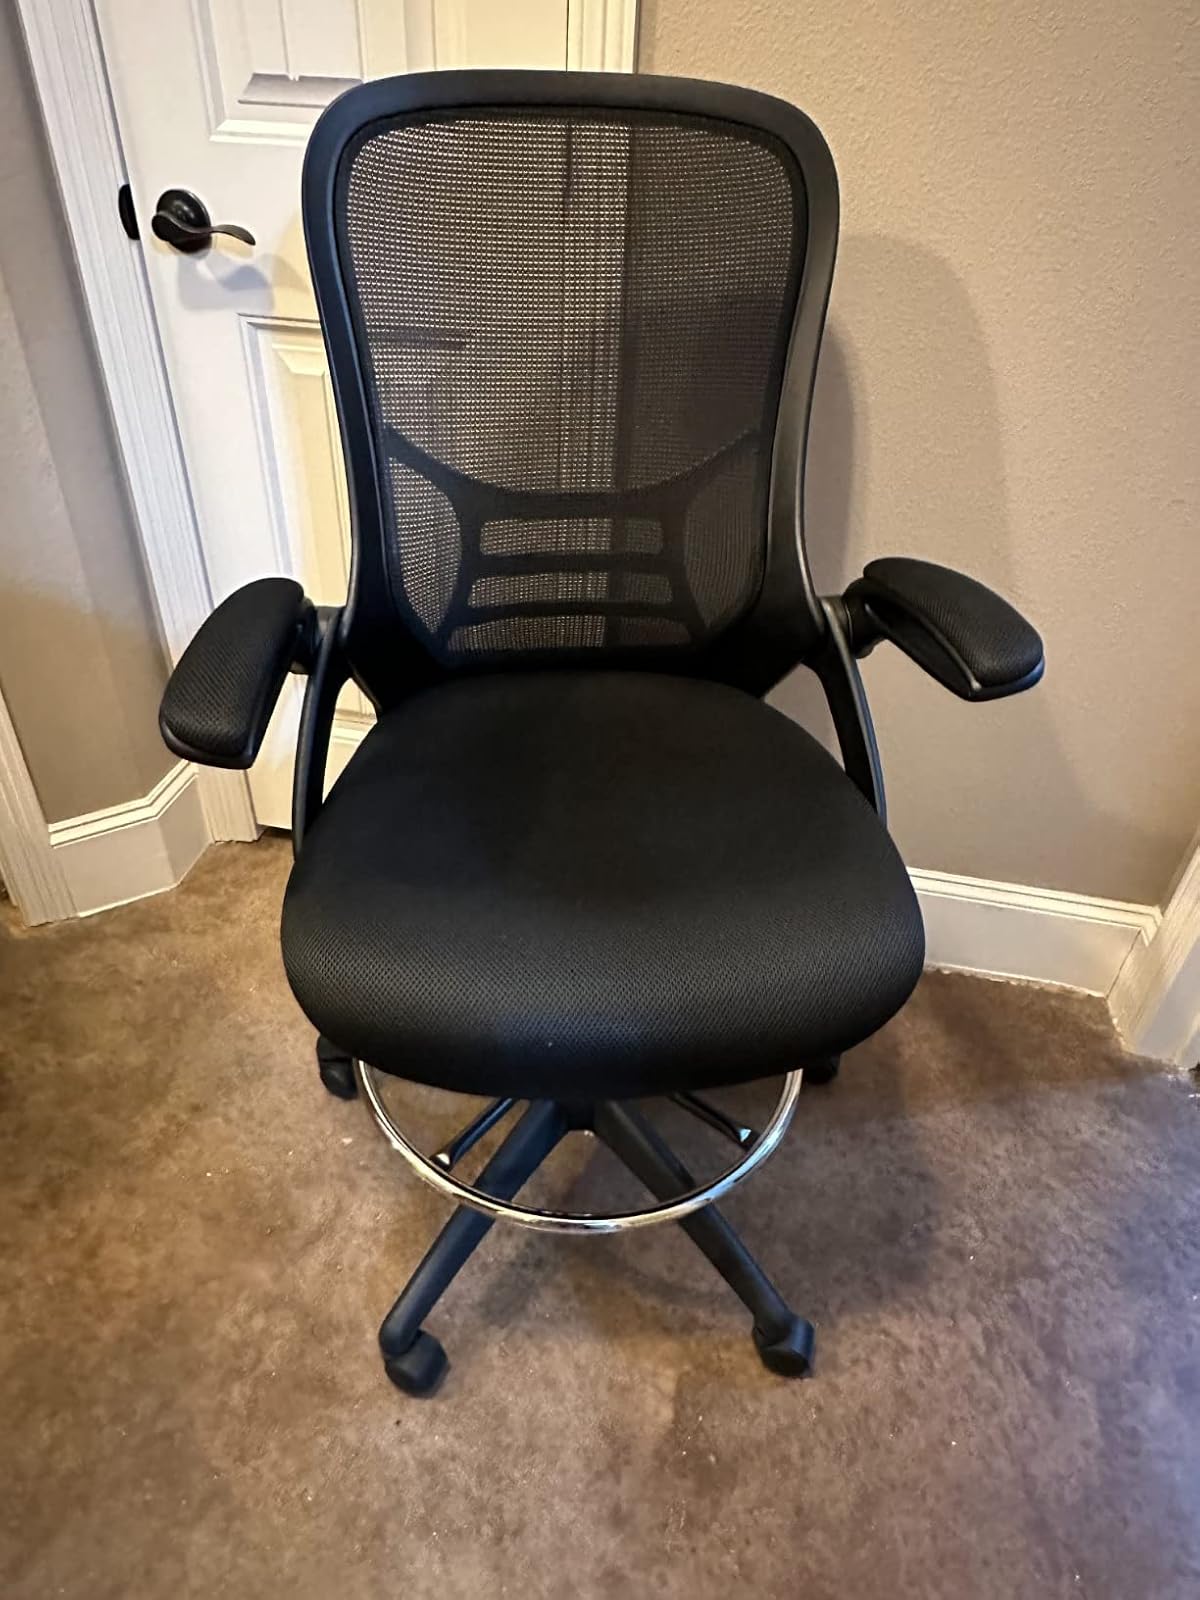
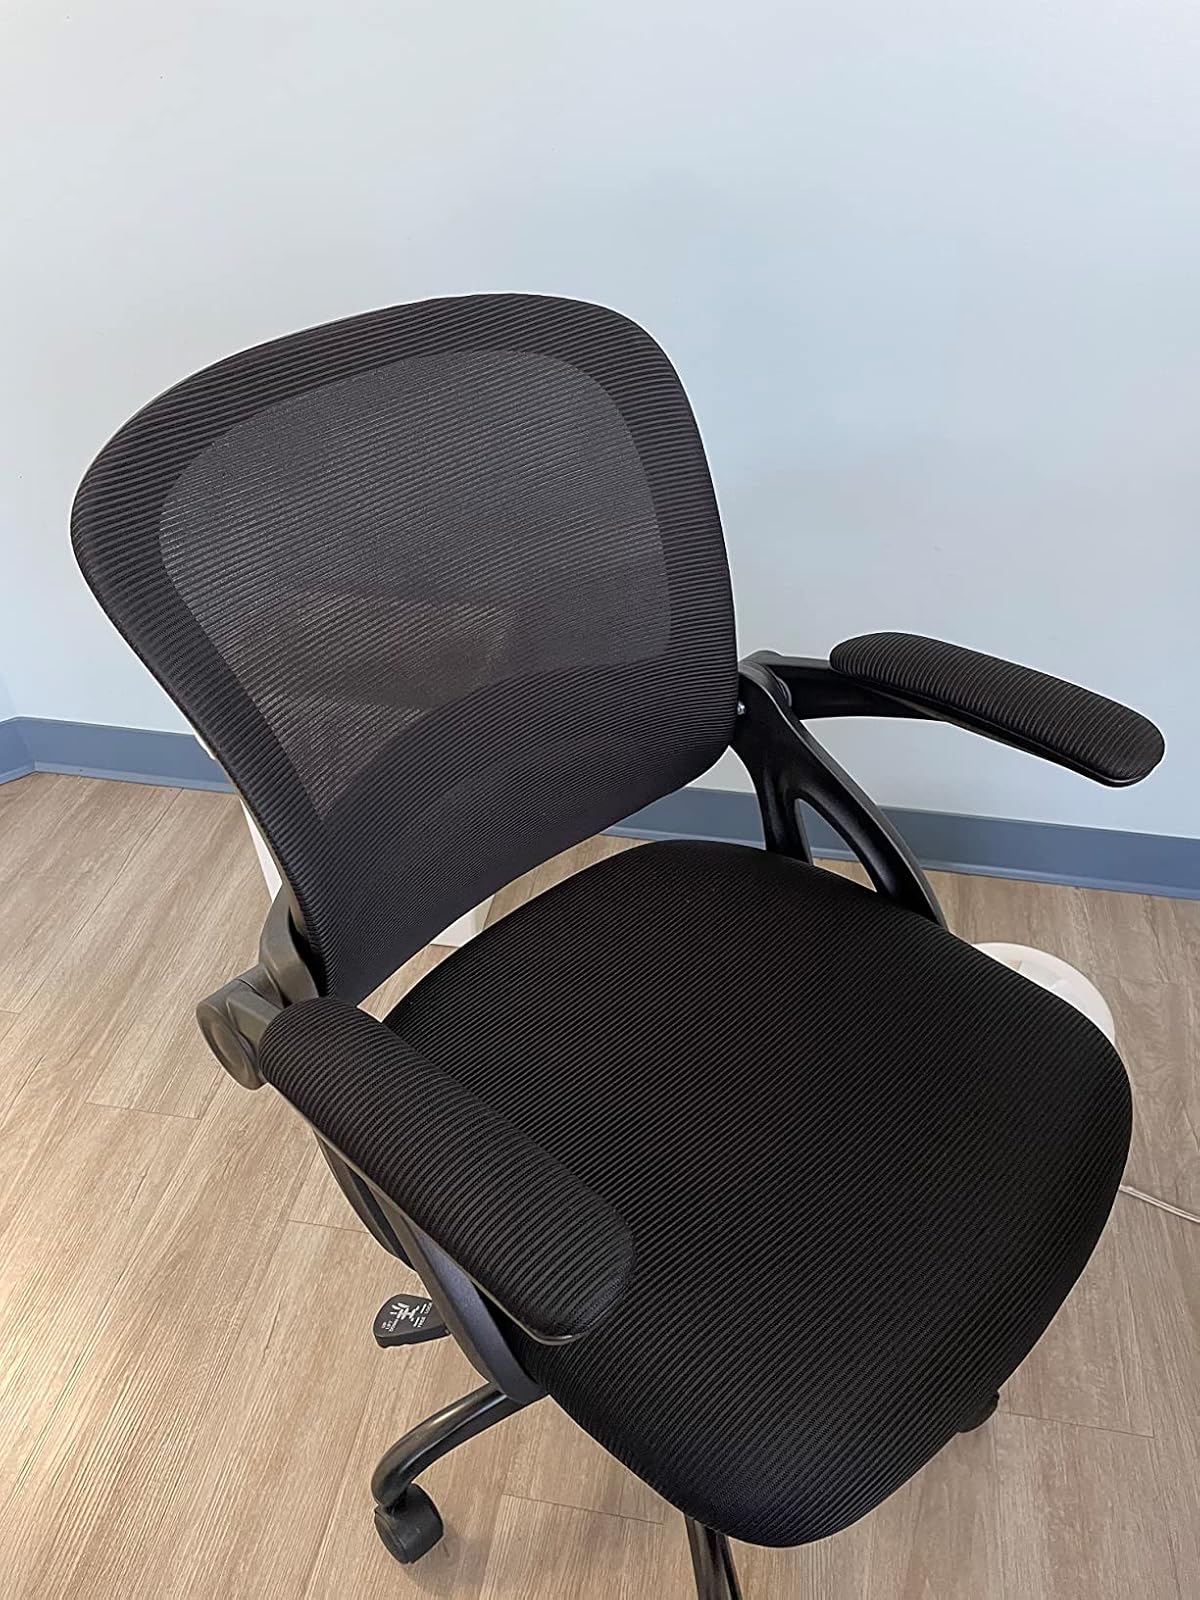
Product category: items_chair
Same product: no